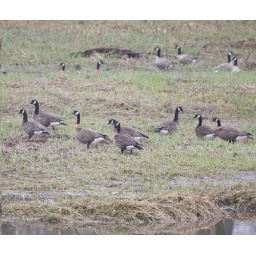
5 red neck collars. All the collared geese above are on the grass in the &amp;quot;Willow Bar&amp;quot; shot below.